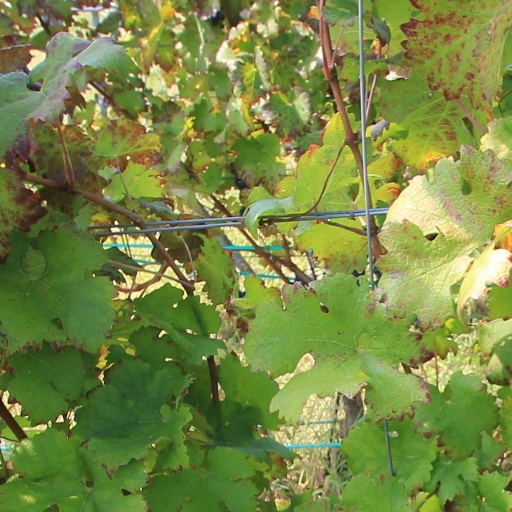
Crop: grape